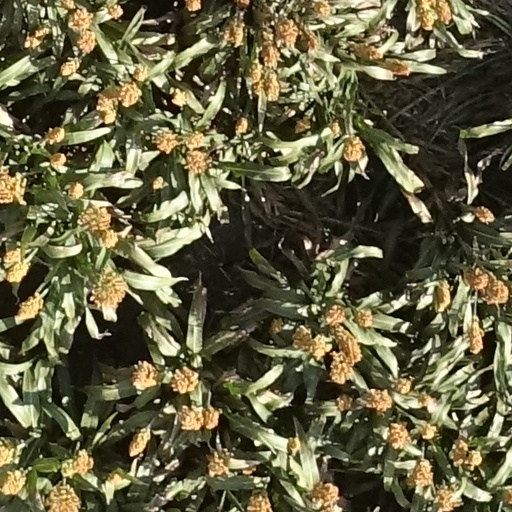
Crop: sorghum